Galați

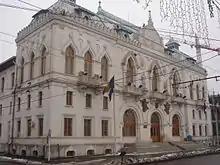
Administrative Palace

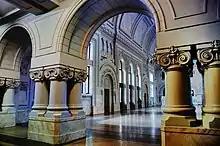
The entrance of the University of Galați

The Lambrinidi House is located near the university, at 51 Royal Street. It was built by Lambrinidi Epaminonda, a Greek mill owner. He owned a machine shop to repair ships. The Prince Charles stayed at the house on a visit to Galați, in April 1879. It has served as the seat of the Court of Appeals; the Mihail Kogalniceanu High School and, after the earthquake of November 9, 1940, the city hall.